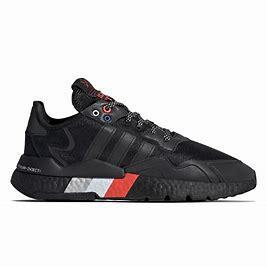
Brand: adidas
Model: originals Adidas Originals Nite Jogger